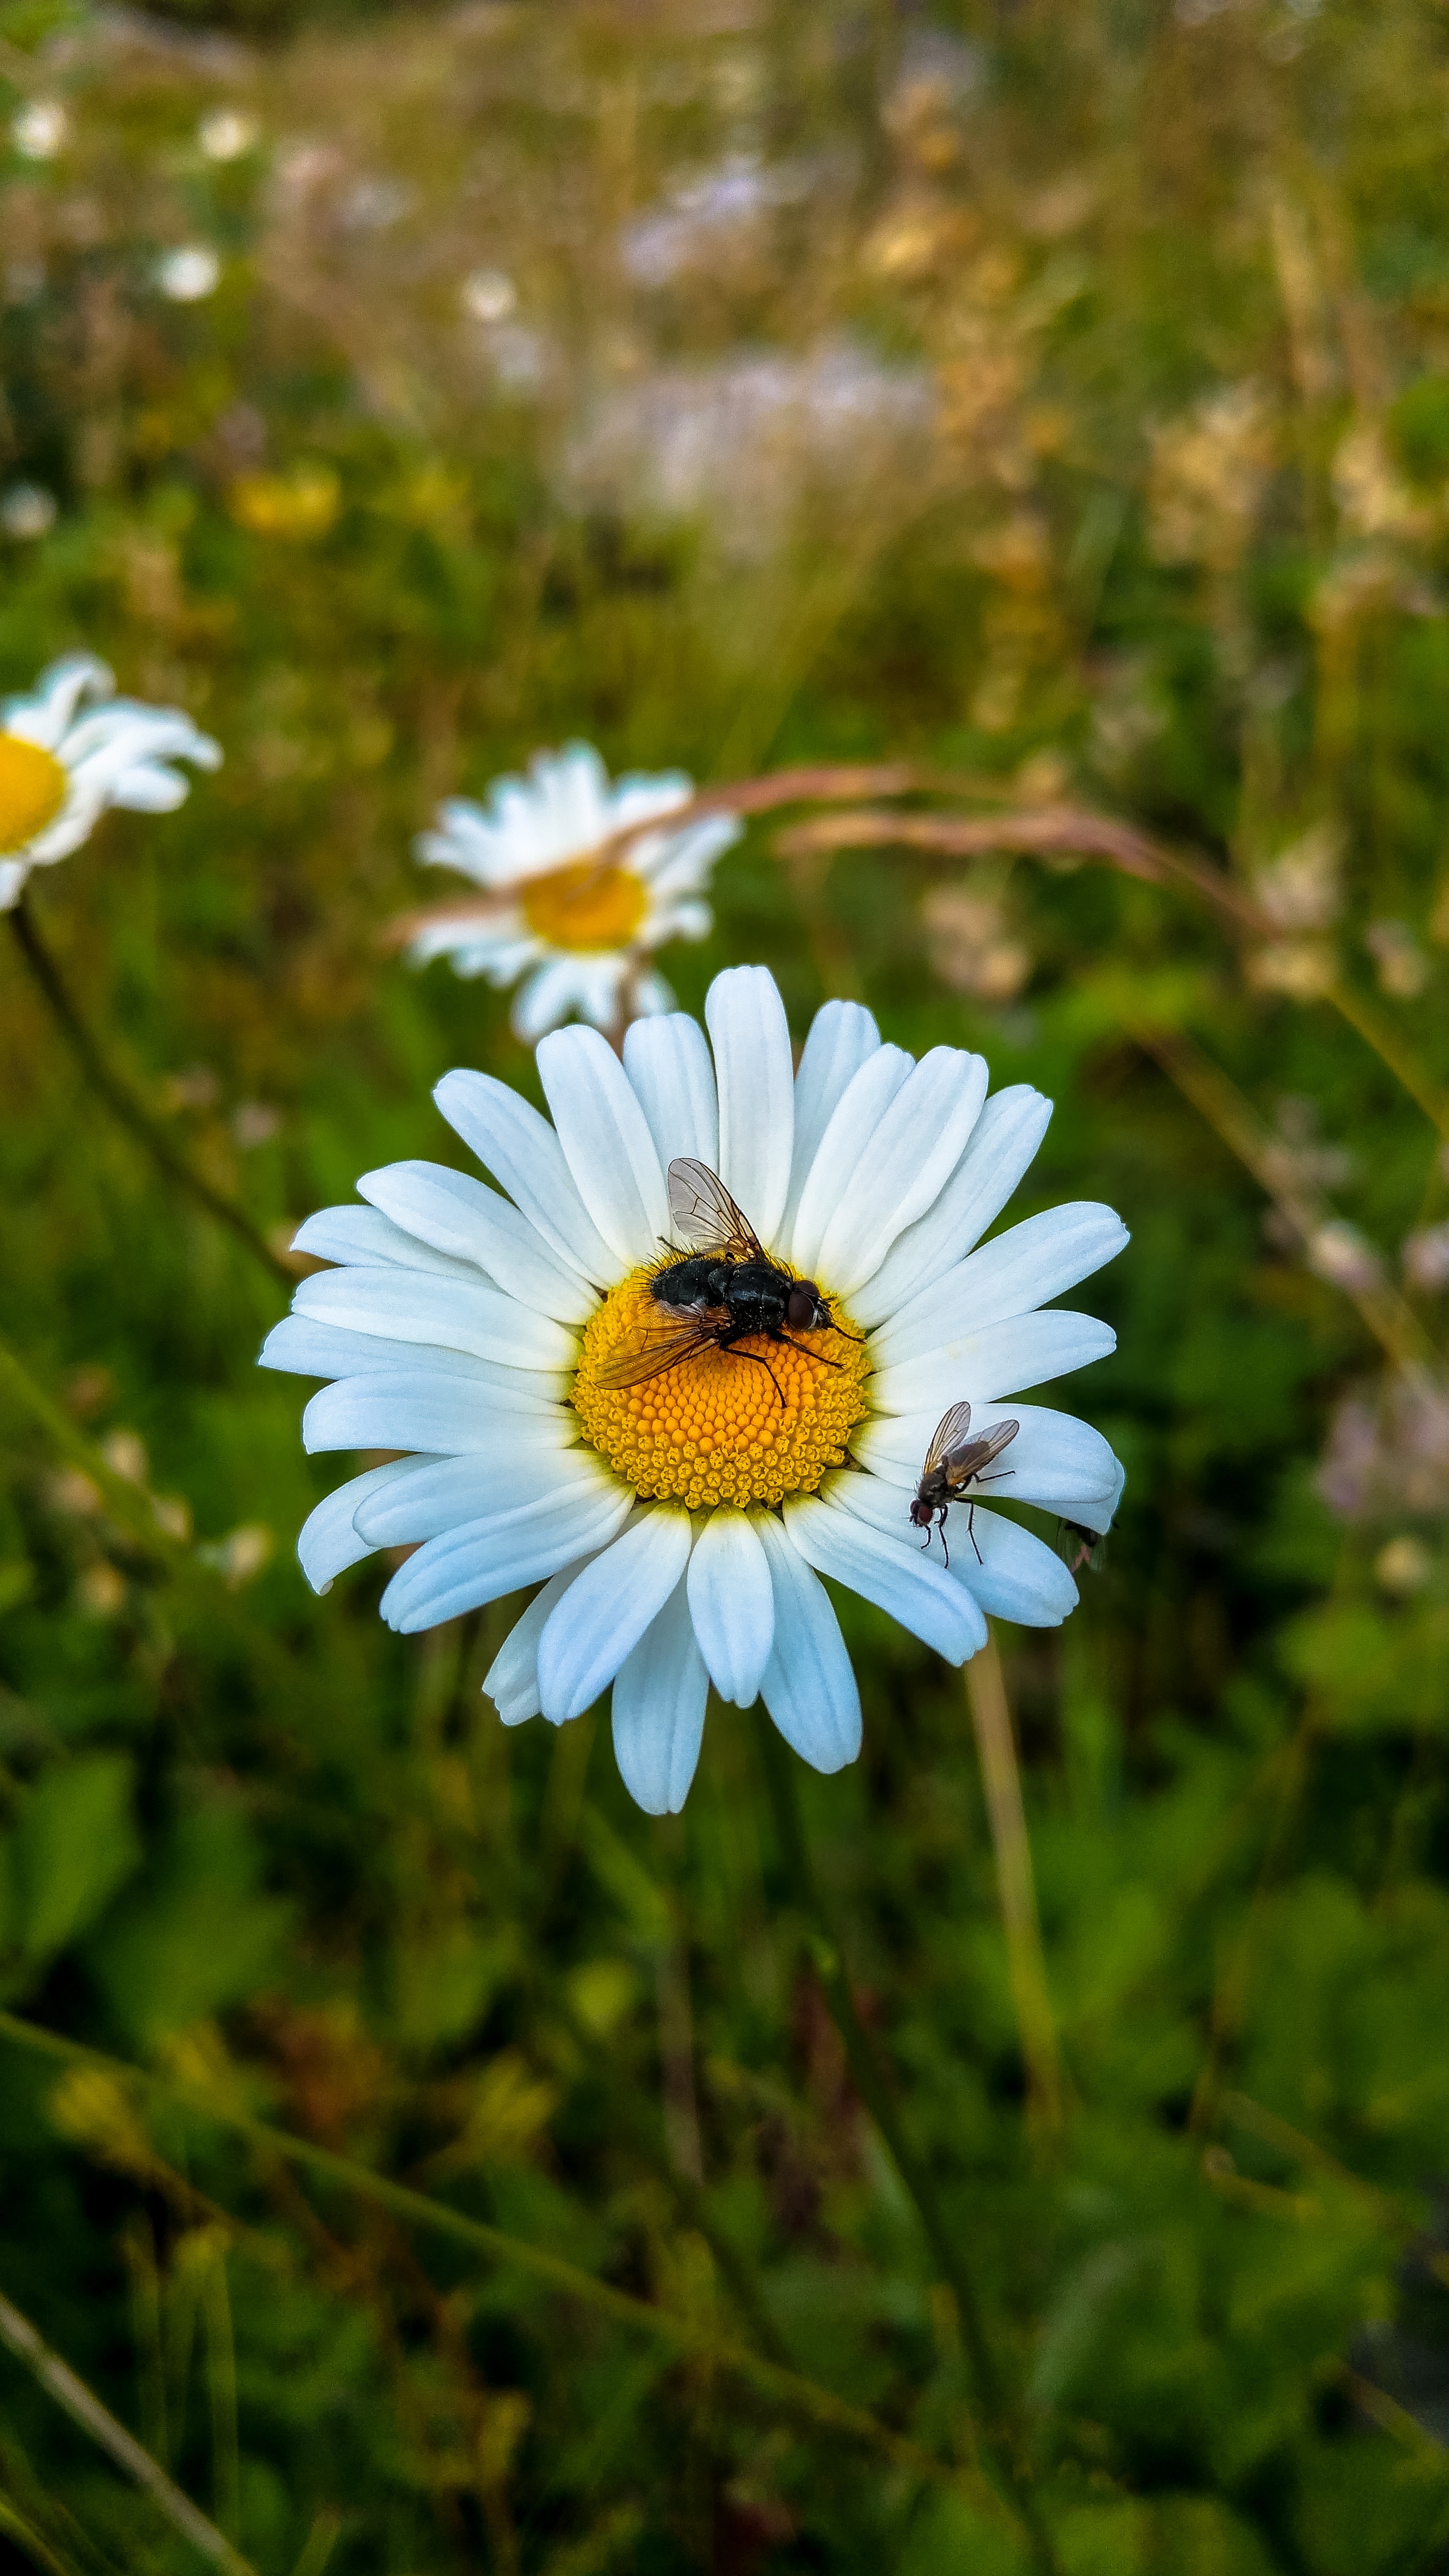
nature, grass, blossom, plant, field, meadow, flower, petal, bloom, fly, daisy, spring, green, macro, botany, close, flora, fauna, wildflower, wildflowers, mood, macro photography, flowering plant, daisy family, oxeye daisy, land plant, chamaemelum nobile